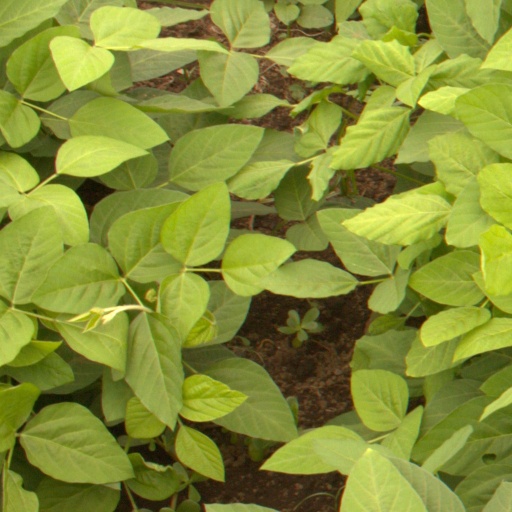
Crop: soybean